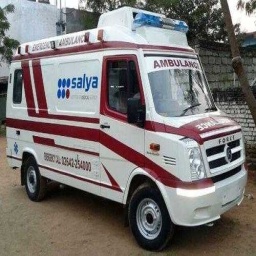
Label: ambulance